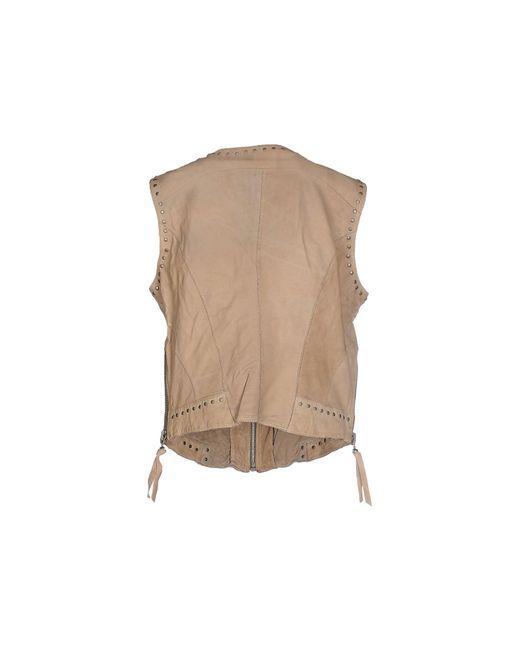
hellbraunes ärmelloses Hemd für Damen